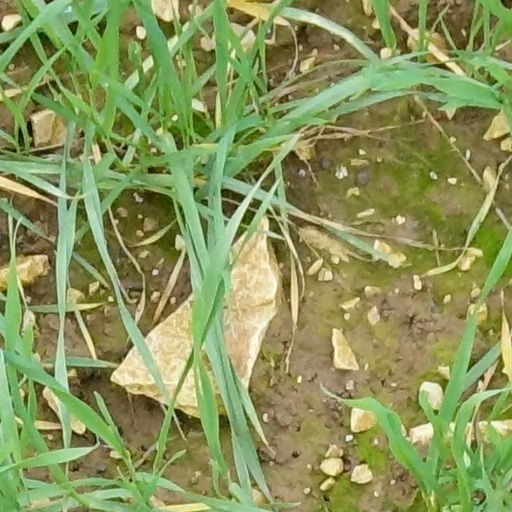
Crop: wheat